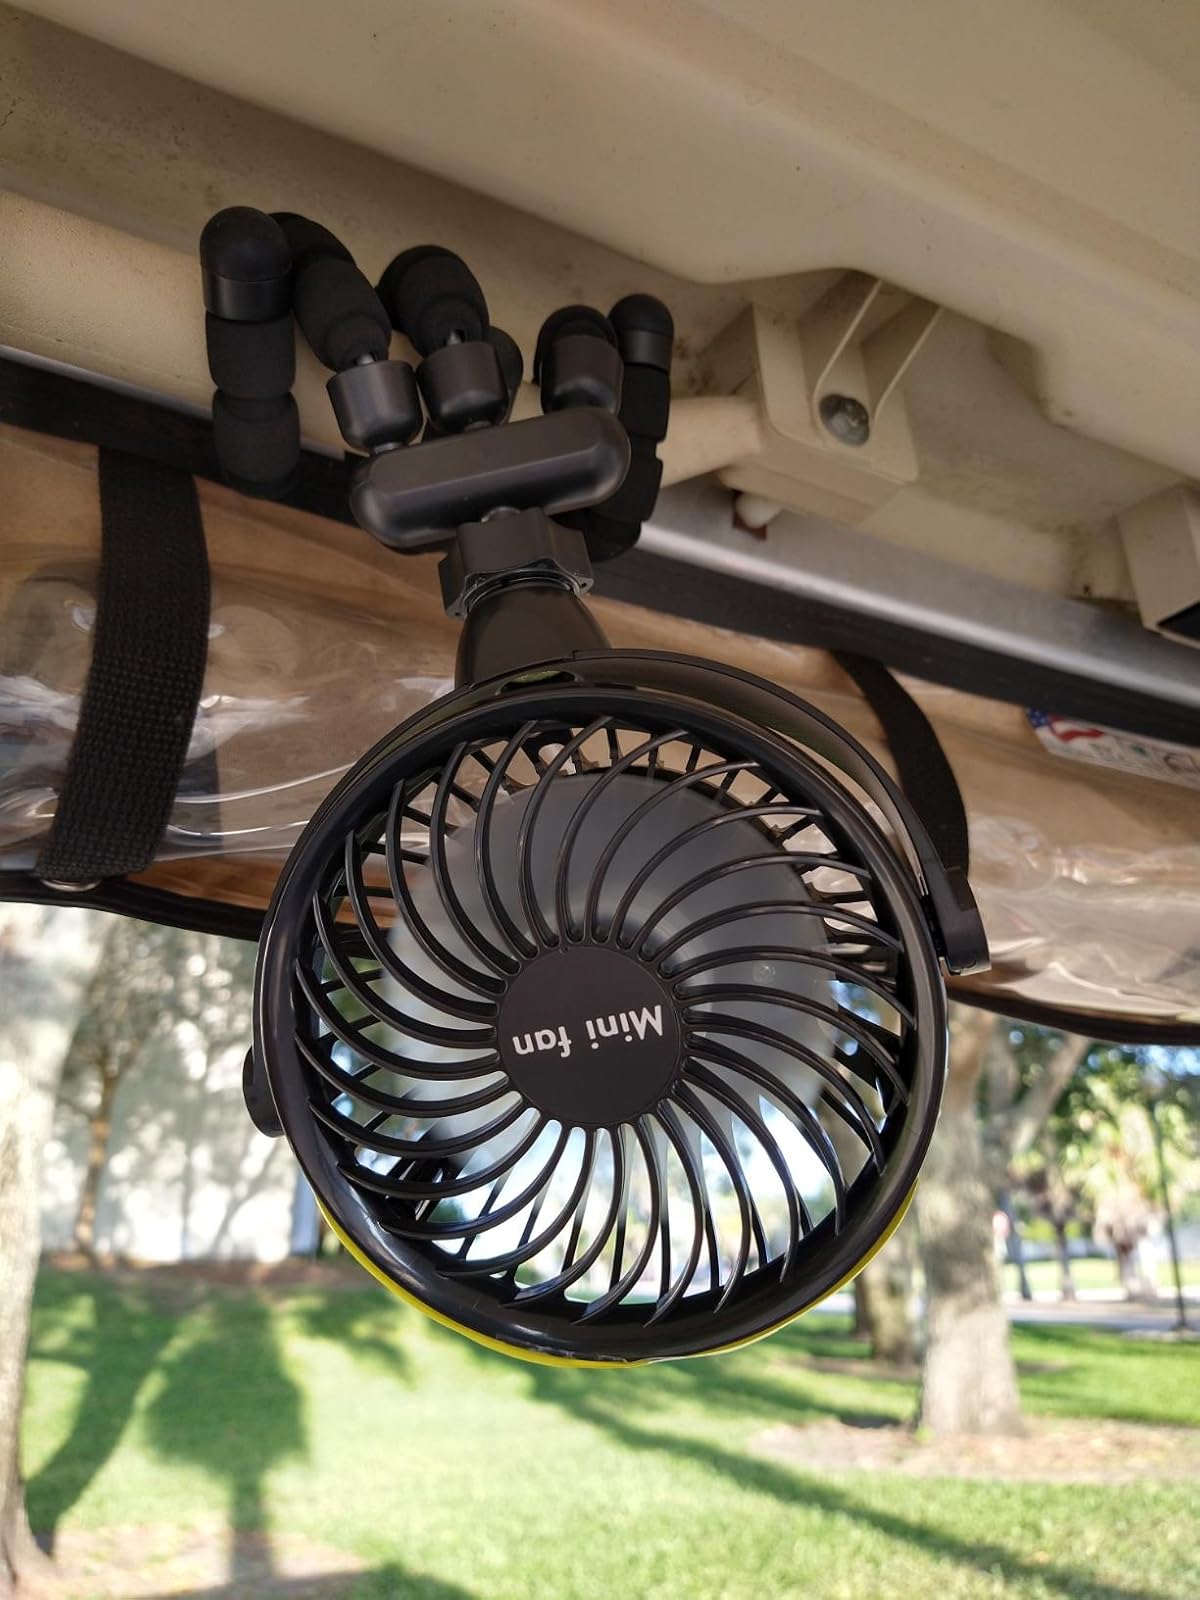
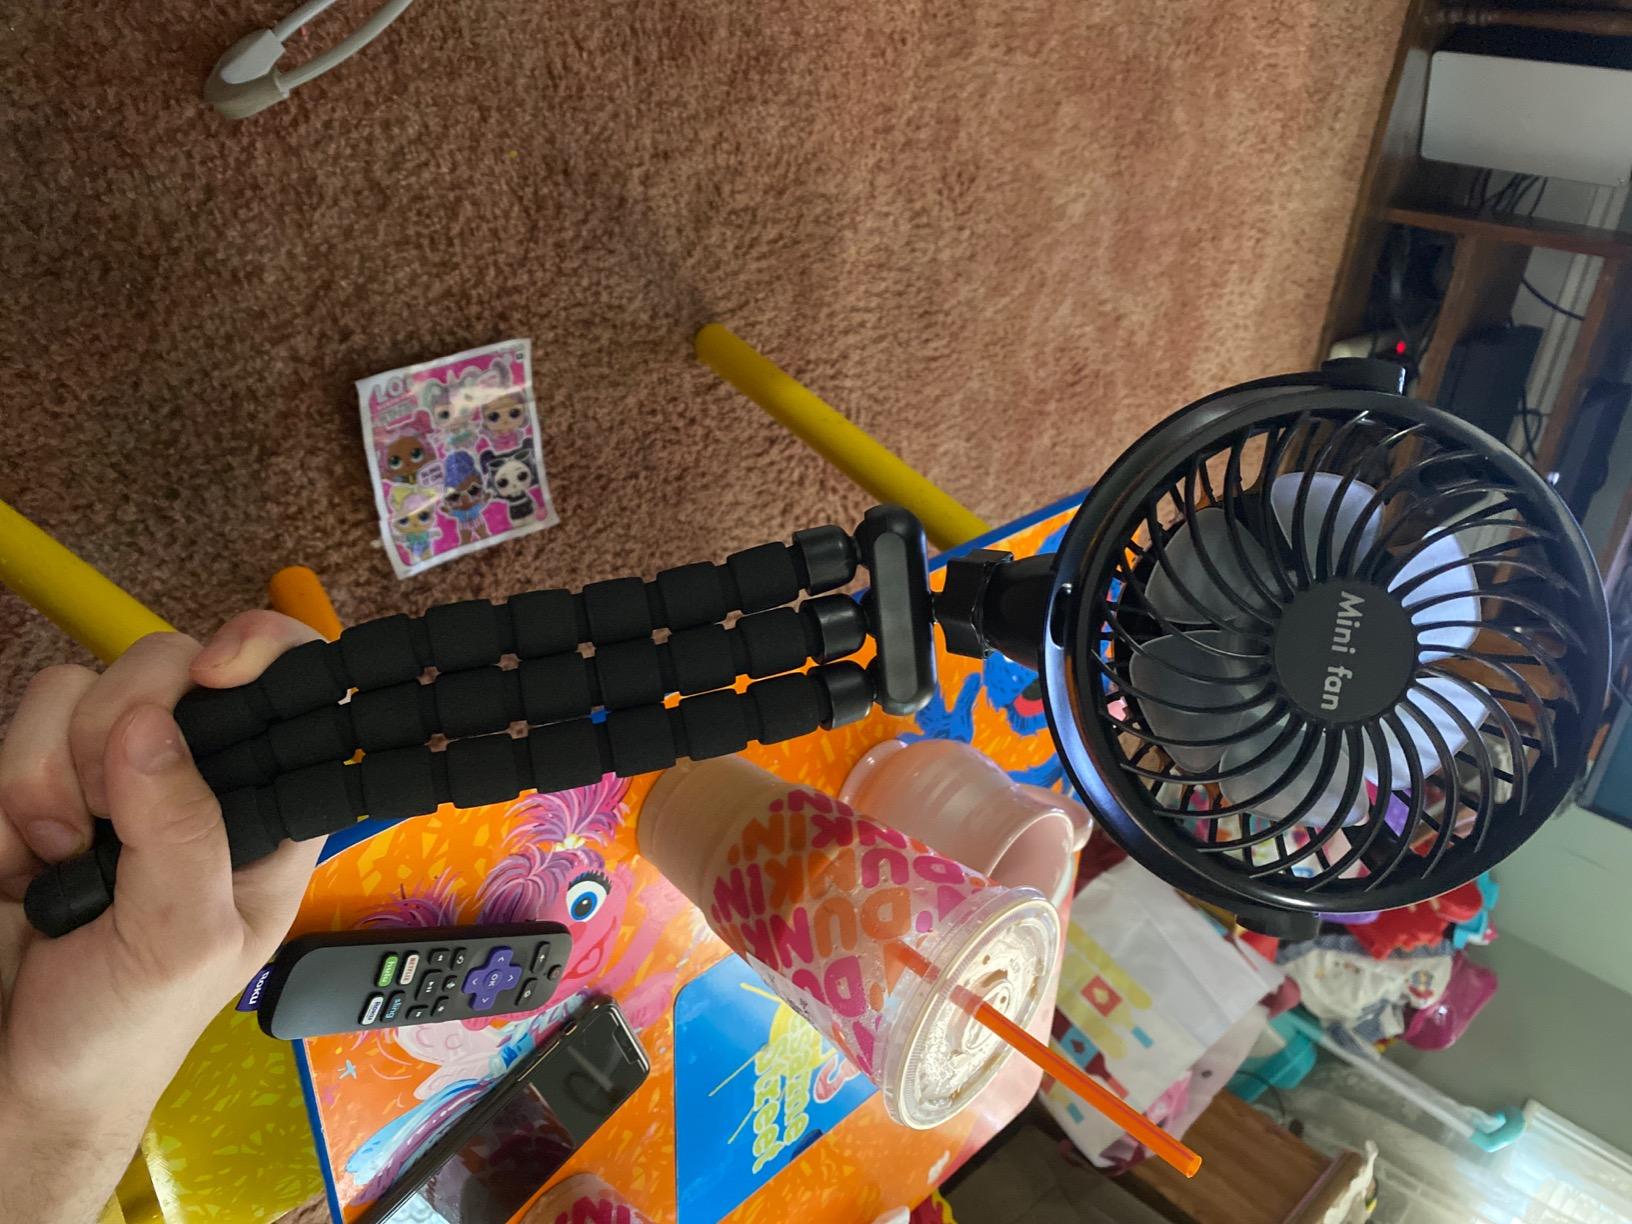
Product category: fan
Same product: yes